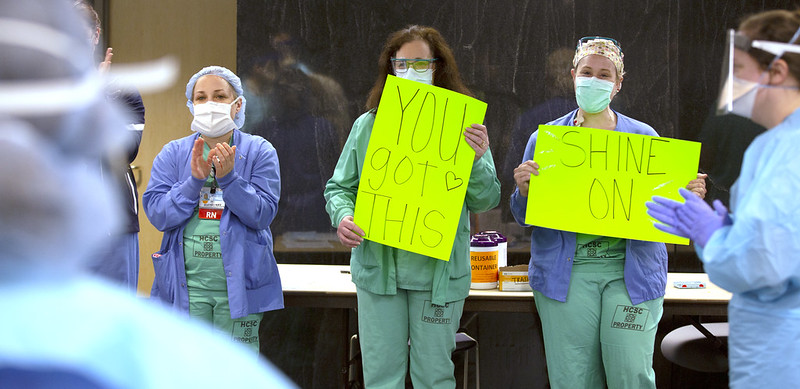
Objects detected:
Mask
Mask
Mask
Mask
Gloves